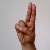
The image shows a hand gesture representing the letter 'U' in Indian Sign Language.